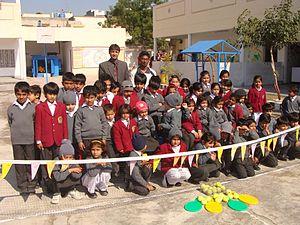
Le district de Vehari est une subdivision administrative du sud de la province du Pendjab au Pakistan. Constitué autour de sa capitale, Vehari, le district a pourtant comme ville la plus peuplée Burewala. Il est entouré par les districts de Khanewal et de Sahiwal au nord, de Pakpattan à l'est, de Bahawalnagar et de Bahawalpur au sud, et enfin par le district de Lodhran à l'ouest.
Burewala est une ville pakistanaise située dans la province du Pendjab et le district de Vehari.